Culture of Israel

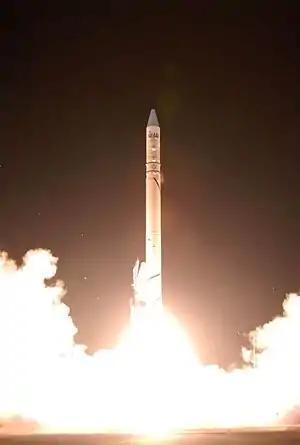
Ofek-7 satellite launch through Shavit vehicle

During the 1970s and 1980s Israel began developing the infrastructure needed for research and development in space exploration and related sciences. Israel launched its first satellite, Ofeq-1, from the locally built Shavit launch vehicle on September 19, 1988, and has made important contributions in a number of areas in space research, including laser communication, research into embryo development and osteoporosis in space, pollution monitoring, and mapping geology, soil and vegetation in semi-arid environments. Israel is among the few countries capable of launching satellites into orbit and locally designed and manufactured satellites have been produced and launched by Israel Aerospace Industries(IAI), Israel's largest military engineering company, in cooperation with the Israel Space Agency. The AMOS-1 geostationary satellite began operations in 1996 as Israel's first commercial communications satellite. It was built primarily for direct-to-home television broadcasting, TV distribution and VSAT services. Further series of AMOS communications satellites (AMOS 2 – 5i) are operated or in development by the Spacecom Satellite Communications company, which provides satellite telecommunications services to countries in Europe, the Middle East and Africa. Israel also develops, manufactures, and exports a large number of related aerospace products, including rockets and satellites, display systems, aeronautical computers, instrumentation systems, drones and flight simulators. Israel's second largest defense company is Elbit Systems, which makes electro-optical systems for air, sea and ground forces; drones; control and monitoring systems; communications systems and more.